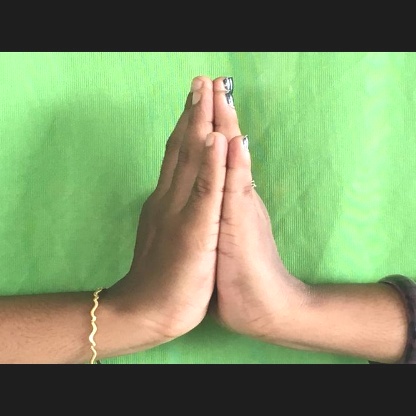
Mudra: Anjali